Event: Nepal Earthquake
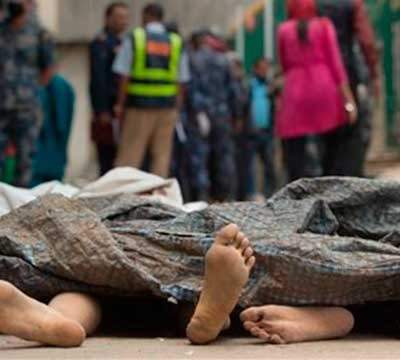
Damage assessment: damage